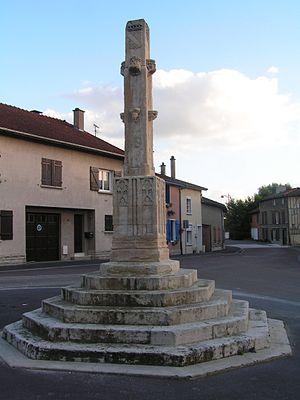
Calvaire de Vitry-en-Perthois (Classé) This building is indexed in the Base Mérimée, a database of architectural heritage maintained by the French Ministry of Culture,
Cet article recense les monuments historiques de la Marne, en France.
Vitry-en-Perthois est une commune française, située dans le département de la Marne en région Grand Est.